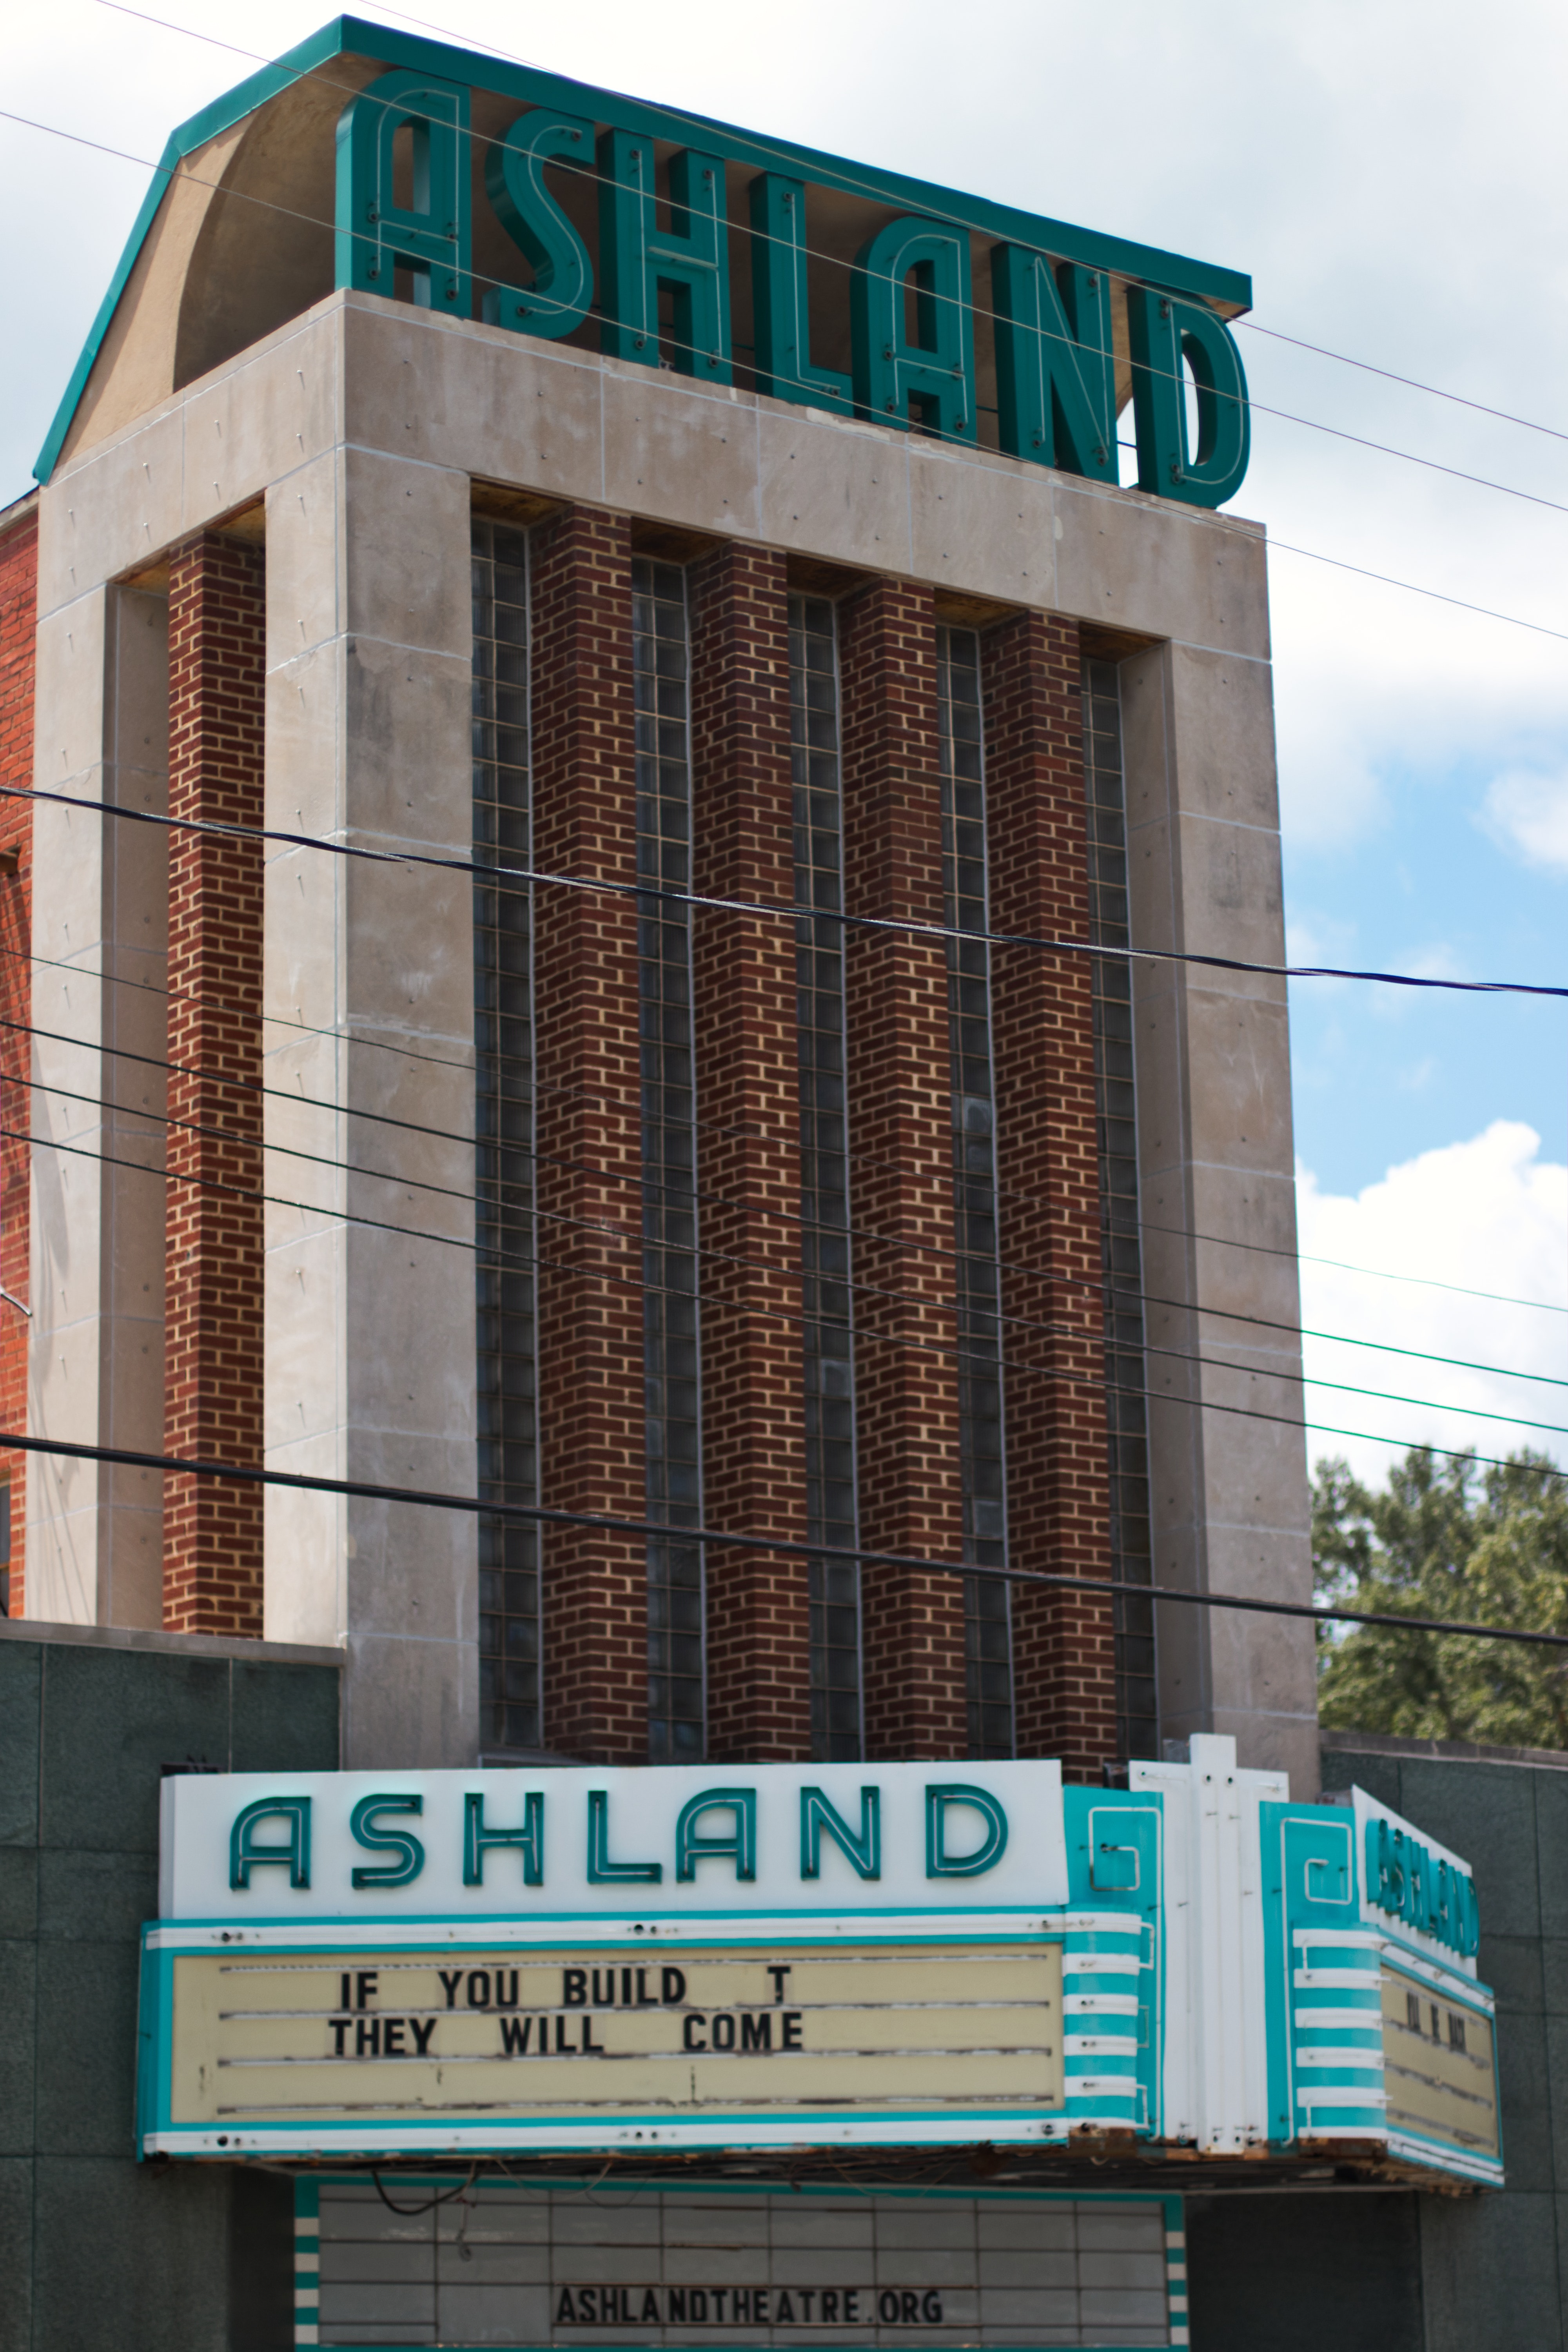
architecture, metropolitan area, commercial building, building, signage, facade, city, sign, corporate headquarters, tower block, brick